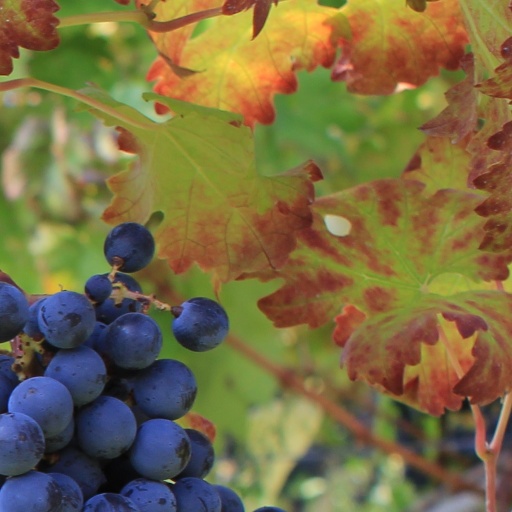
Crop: grape